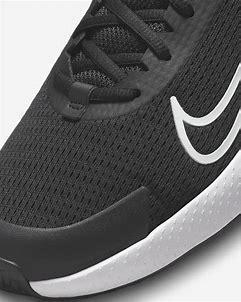
Brand: Nike
Model: Court Vapor Lite 2